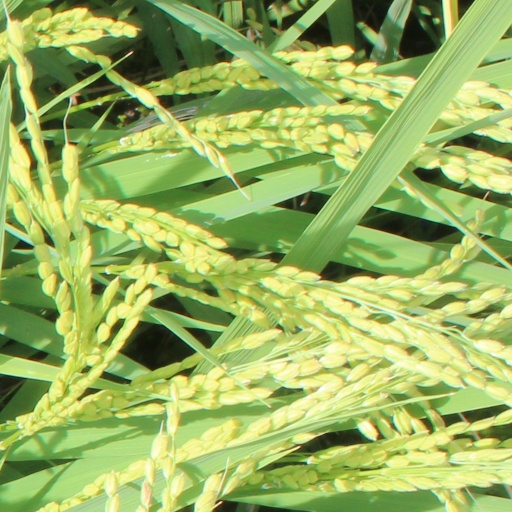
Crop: rice